Beaumaris, Victoria

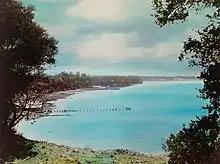
Nicholas Caire (c. 1876-1880s) Scene at Beaumaris, showing Beaumaris Bay with Keefers boat shed and Mentone baths

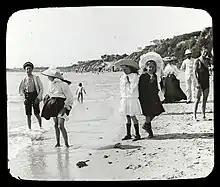
Arthur Fox (c.1906–1914) Boys and girls in Edwardian costume paddling at Beaumaris beach, bathing boxes in background. Lantern slide.

In the 1890s, there were proposals to build fenced and netted baths with changing facilities in the sea at Beaumaris, like those at Sandringham and Brighton Beach, and others at Mentone and Mordialloc which were operated by the Shire of Moorabbin.